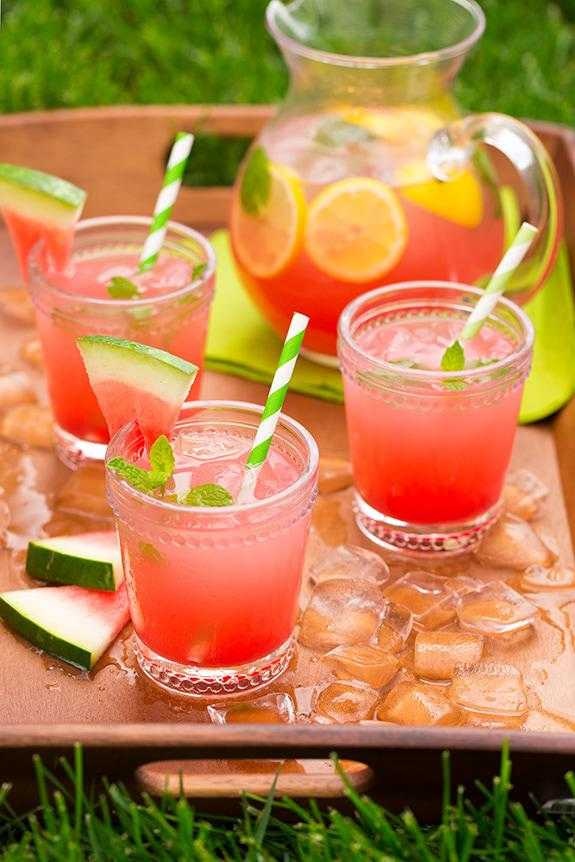
Label: Watermelon